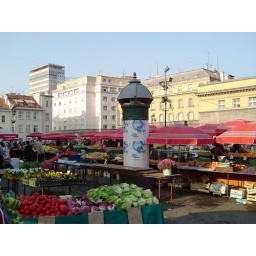
Early Sunday morning fruit market in the centre of Zagreb